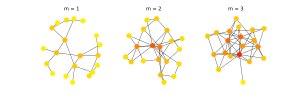
La théorie des réseaux est l'étude de graphes en tant que représentation d'une relation symétrique ou asymétrique entre des objets discrets. Elle s'inscrit dans la théorie des graphes : un réseau peut alors être défini comme étant un graphe où les nœuds et/ou les arêtes ont des attributs, comme une étiquette.
Le modèle de Barabási–Albert est un algorithme pour la génération aléatoire de réseaux sans échelle à l'aide d'un mécanisme d'attachement préférentiel. On pense que plusieurs systèmes naturels ou humains, tel que l'Internet, le world wide web, les réseaux de citations, et certains réseaux sociaux sont approximativement sans échelle. Ils contiennent en tout cas quelques nœuds avec un degré inhabituellement élevé par rapport aux autres nœuds du réseau. Le modèle BA tente d'expliquer l'existence de tels nœuds dans de véritables réseaux. L'algorithme est nommé d'après ses inventeurs Albert-László Barabási et Réka Albert et est un cas particulier d'un modèle plus général appelé modèle de Price
Réka Albert est une scientifique hongroise née en Roumanie, professeure de physique et de biologie à l'Université d'État de Pennsylvanie. Elle est notamment connue pour le modèle de Barabási-Albert et son travail sur les réseaux sans échelle.